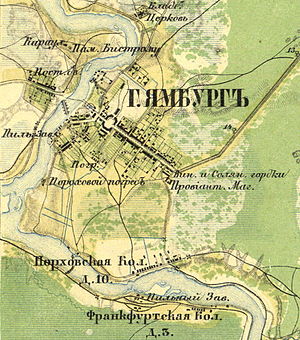
Kingisepp / Noter
Byen i 1860.
Kingisepp er en by i Leningrad oblast i Rusland. Den ligger langs floden Luga, 137 km vest for Sankt Petersborg og 20 km øst for Narva med 47.313 indbyggere.